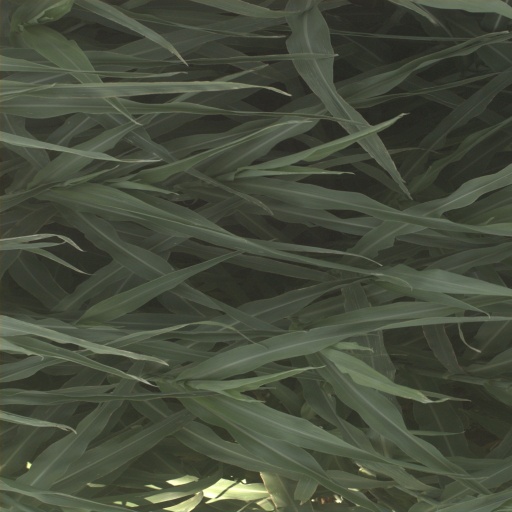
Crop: sorghum